Battle of Warsaw (1831)

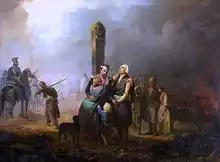
"Poles crossing the Prussian frontier", an 1840 allegorical painting by Franciszek Faliński

The news of the fall of Warsaw spread quickly. The French government, until then pressured both by Polish emissaries and by its own opposition to support the Poles, was relieved: French Minister of Foreign Affairs Horace Sébastiani to the Chamber of Deputies that "Order now reigns in Warsaw". The phrase became one of the best-known comments on the fall of Warsaw and was later often ridiculed by the supporters of the Polish cause. The Russian capture of the city in 1831 incited a wave of sympathy towards Poles. Several towns in the United States voted to change their names to Warsaw after the news of the battle reached their residents, among them Warsaw, Virginia and Warsaw, Kentucky.